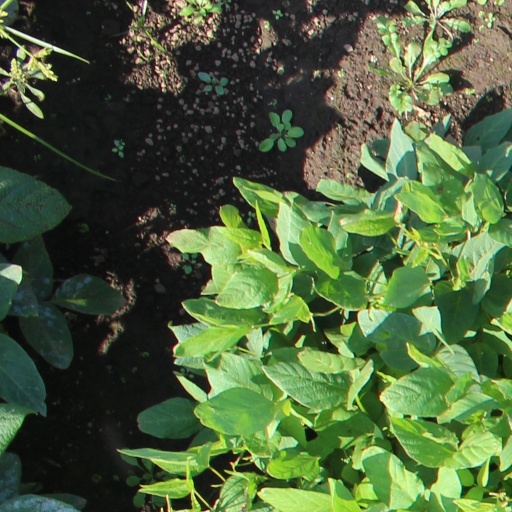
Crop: soybean